Adam Paine

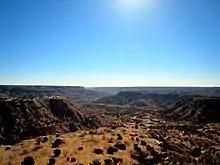
Palo Duro Canyon

Col. R. S. Mackenzie's main group from the 4th U.S. Cavalry was moving towards the Texas-New Mexico border in the Staked Plains region on September 4, 1874. A day's march ahead of the group, private Payne and three other scouts were ambushed by twenty-five Comanches. The horse leading the Comanche's charge was knocked down by Payne's swinging rifle and the scouts began to fight the enemy natives. At one point, Payne fought six Comanches at once. All four scouts broke free and returned to camp. Mackenzie placed the 4th Cavalry on heightened alert.